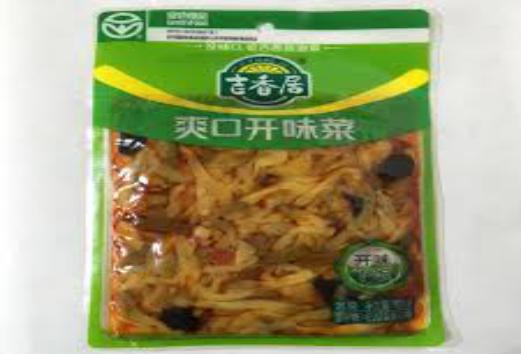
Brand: jixiangju
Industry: Food